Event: Ecuador Earthquake
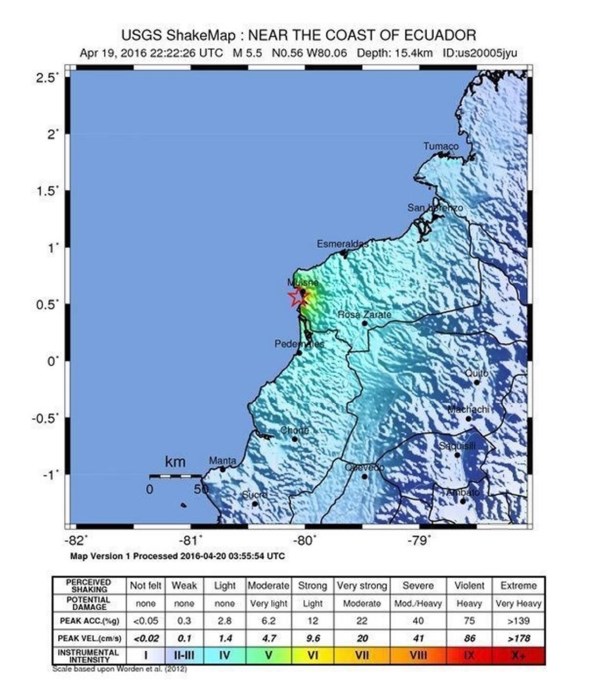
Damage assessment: no_damage